Murder of Julia Martha Thomas

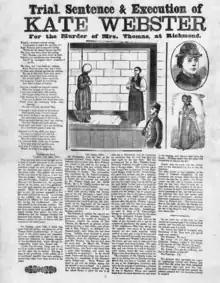
An anonymous broadside published commemorating the trial, sentence and execution of Webster

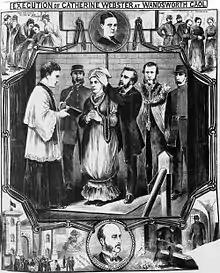
Webster's execution, as depicted by a souvenir illustration in the "Illustrated Police News"

Thomas's murder caused a sensation on both sides of the Irish Sea. When the news broke, many people travelled to Richmond to look at Mayfield Cottages. The crime was just as notorious in Ireland; as Webster travelled under arrest from Enniscorthy to Dublin, crowds gathered to gawk and jeer at her at nearly every station between the two locations. The pre-trial magistrates' hearings were attended by "many privileged and curious persons... including not a few ladies", according to the "Manchester Guardian". "The Times" reported that Webster's first appearance at Richmond Magistrates' Court was greeted by "an immense crowd yesterday around the building... and very great excitement prevailed."